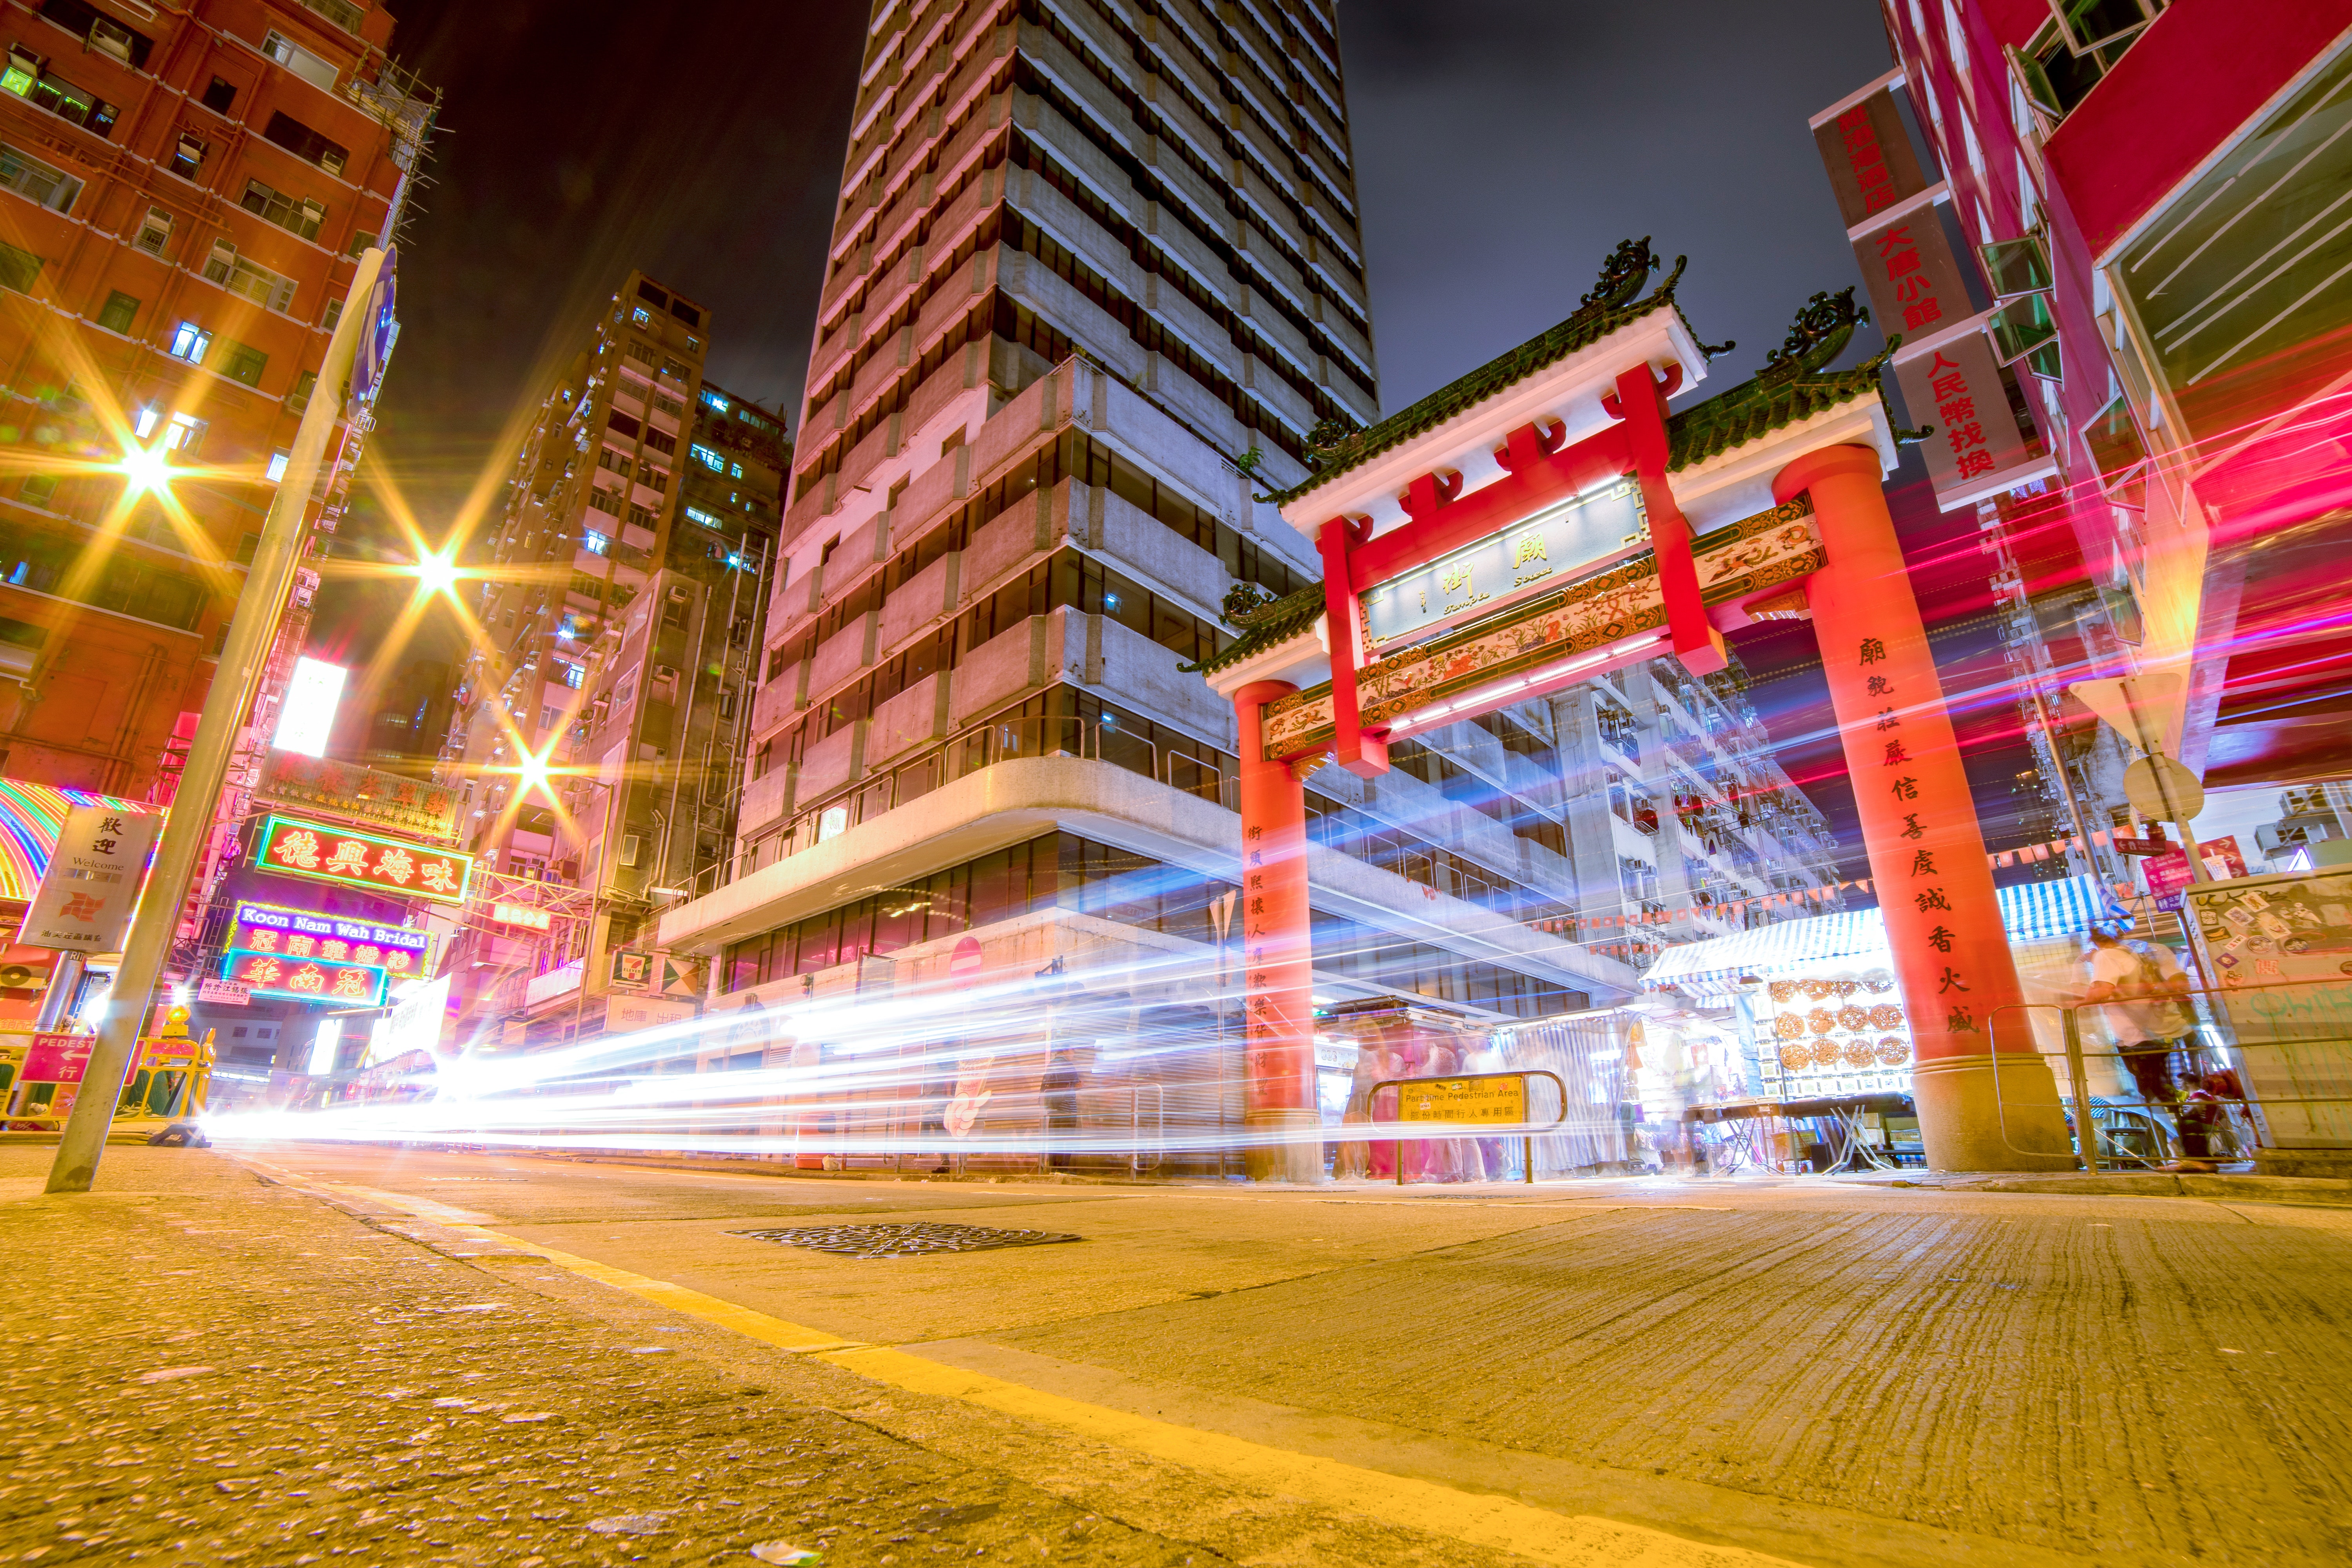
night, metropolitan area, urban area, light, city, landmark, human settlement, architecture, lighting, yellow, town, metropolis, sky, downtown, cityscape, building, street, skyscraper, Colorfulness, infrastructure, traffic, road, street light, tower block, intersection, neon, nonbuilding structure, light fixture, mixed use